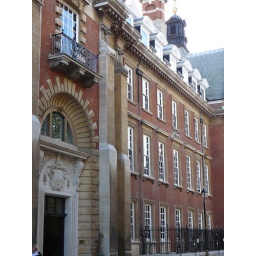
One of the very impressive buildings in York is the former Great North Eastern Railway building on Rougier Street.